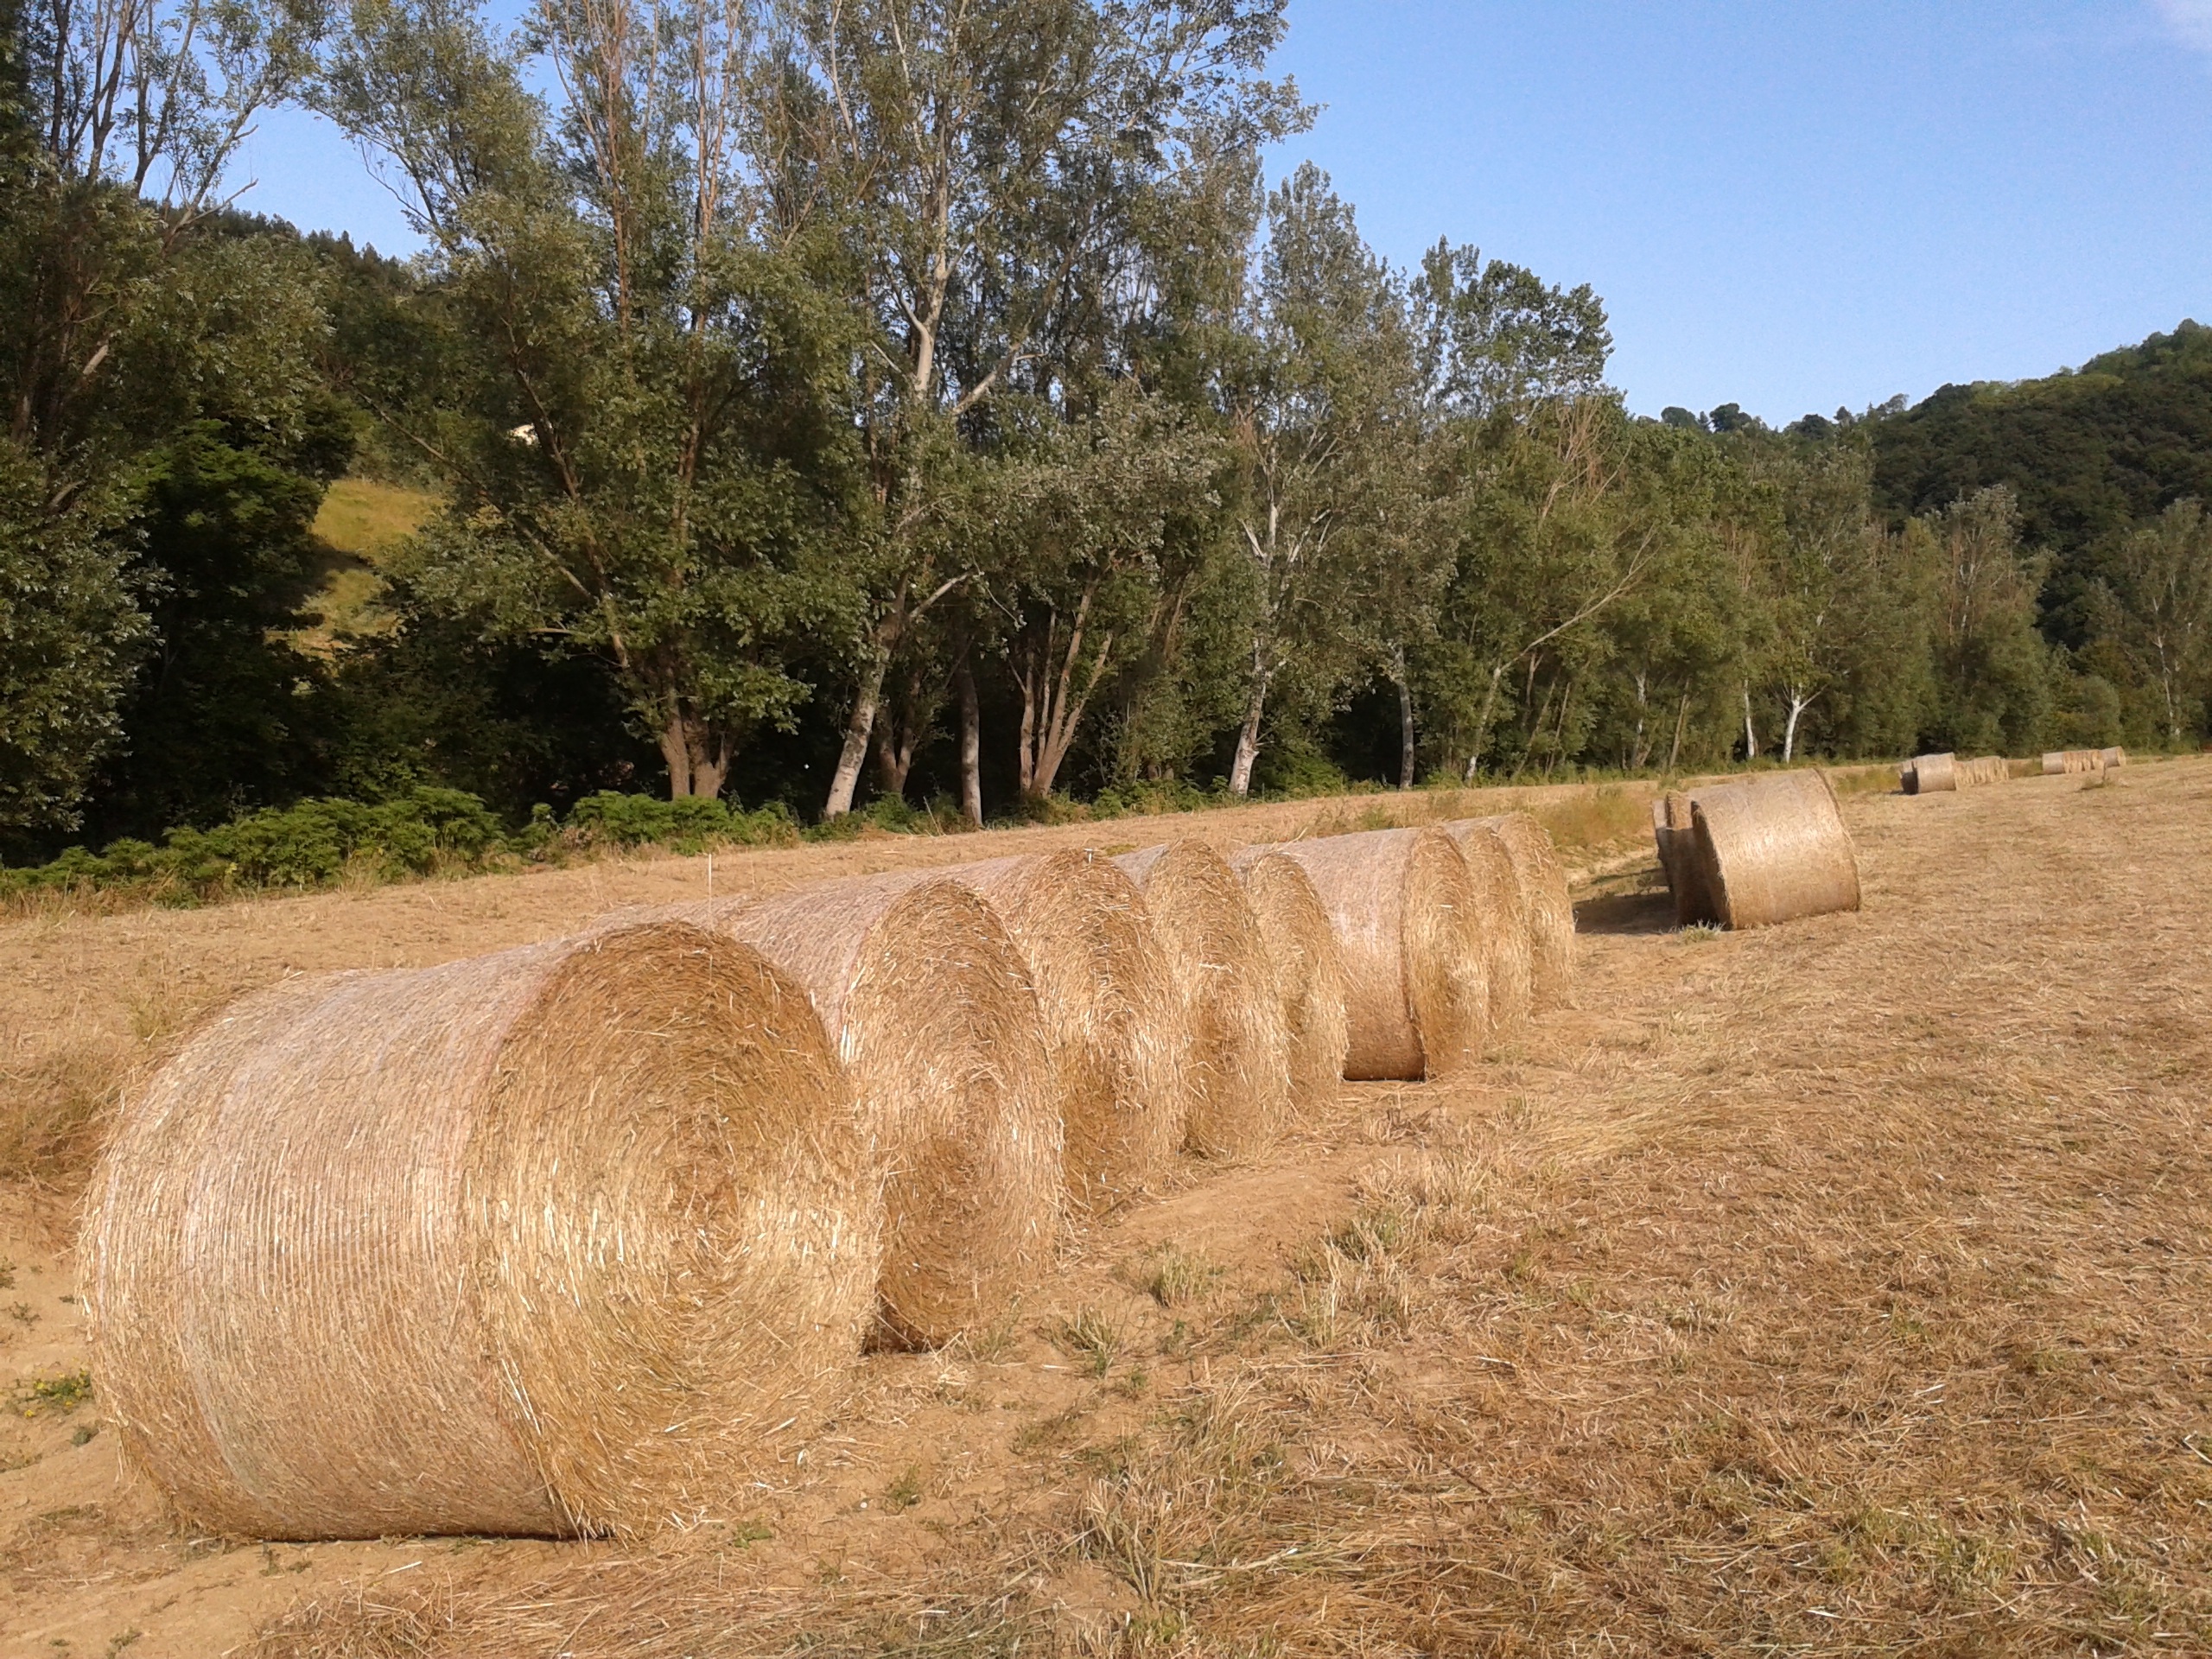
landscape, tree, nature, plant, sky, hay, field, farm, pasture, soil, agriculture, straw, bales, campaign, rural area, ancon, grass family